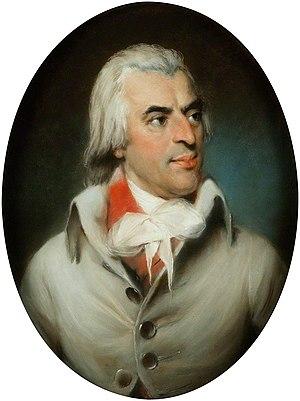
L'histoire du concept de surpopulation retrace les idées et les préoccupations que se sont faites les sociétés au sujet de la surpopulation. Ce débat, initié dès l'Antiquité avec les auteurs grecs et les récits bibliques, a atteint son paroxysme au XVIIIᵉ siècle avec le pasteur Thomas Malthus, qui a donné son nom à une politique prônant la restriction démographique, le malthusianisme. Tantôt favorables à un contrôle des naissances, tantôt hostiles, les motivations des tenants du concept sont d'ordres économique, politique, éthique, religieux, philosophique et, plus particulièrement depuis le XXIᵉ siècle, écologique.
L'art de la conversation, considéré comme l'un des fleurons de la culture classique française, désigne une pratique développée en France aux XVIIᵉ et XVIIIᵉ siècles, devenue un spectacle pour toute l'Europe et caractérisée par la recherche d'une dimension esthétique et hédoniste dans les échanges mondains. Dans les ouvrages traitant de l'art de la conversation dans la France classique, les auteurs ne délimitent pas cet art protéiforme dans ses formes ou ses codes. L'expression concerne originellement la conversation mondaine, mais ses pratiques et ses valeurs se sont répandues dans l'ensemble de la société cultivée, ont eu une influence importante dans la littérature, et le terme désigne plus généralement un art littéraire au sens classique de ce terme.